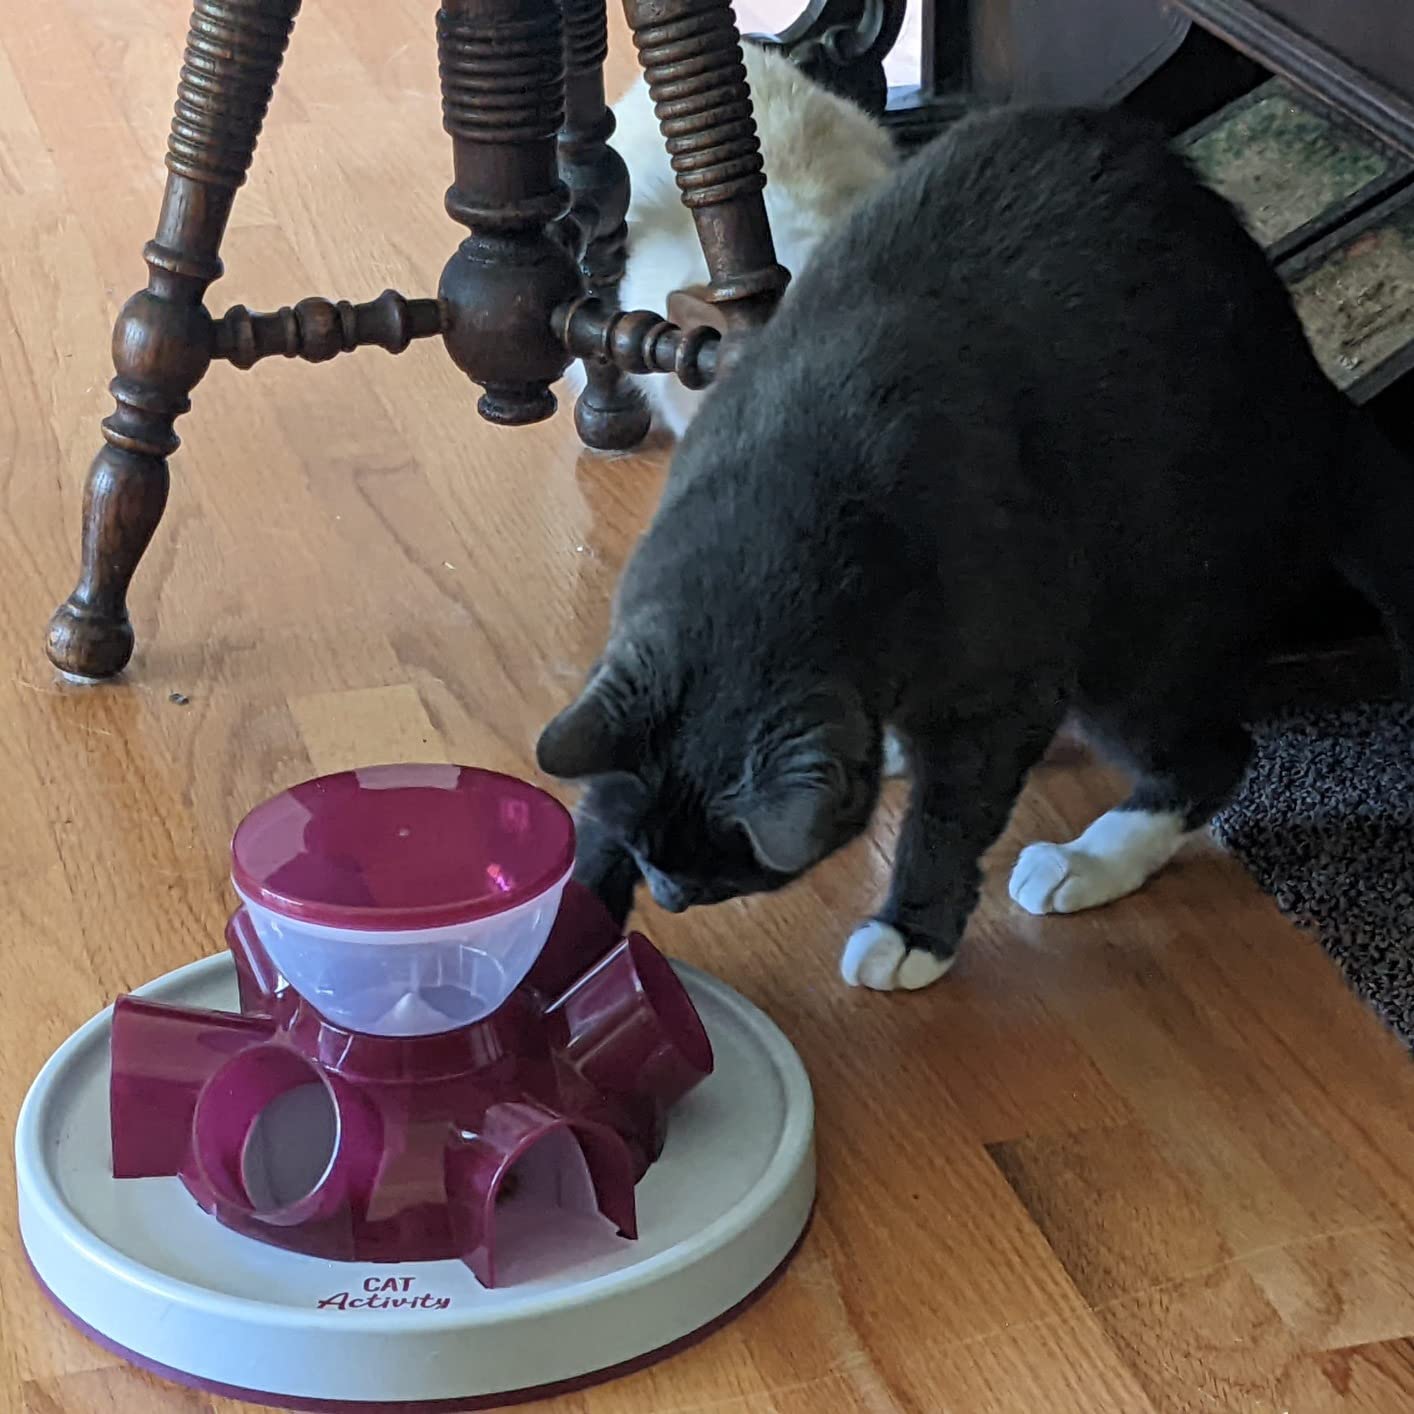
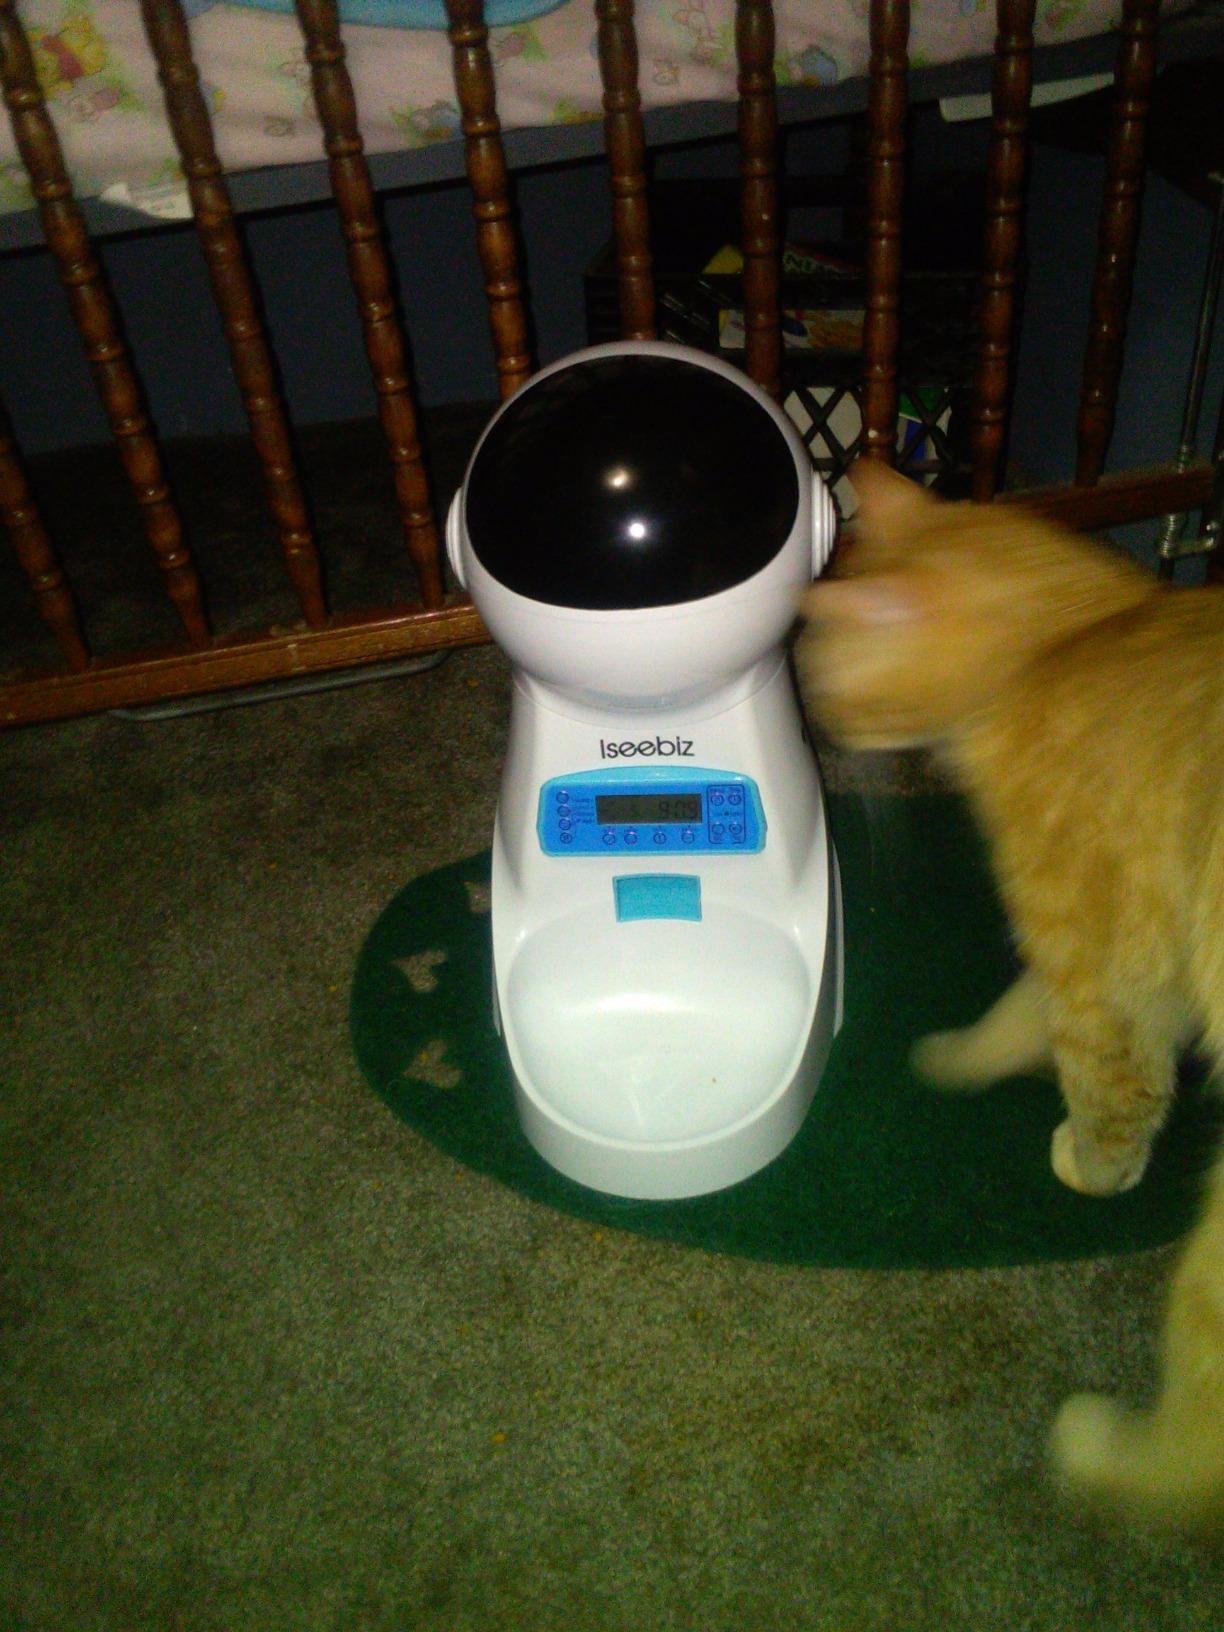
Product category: items_feeder
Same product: no